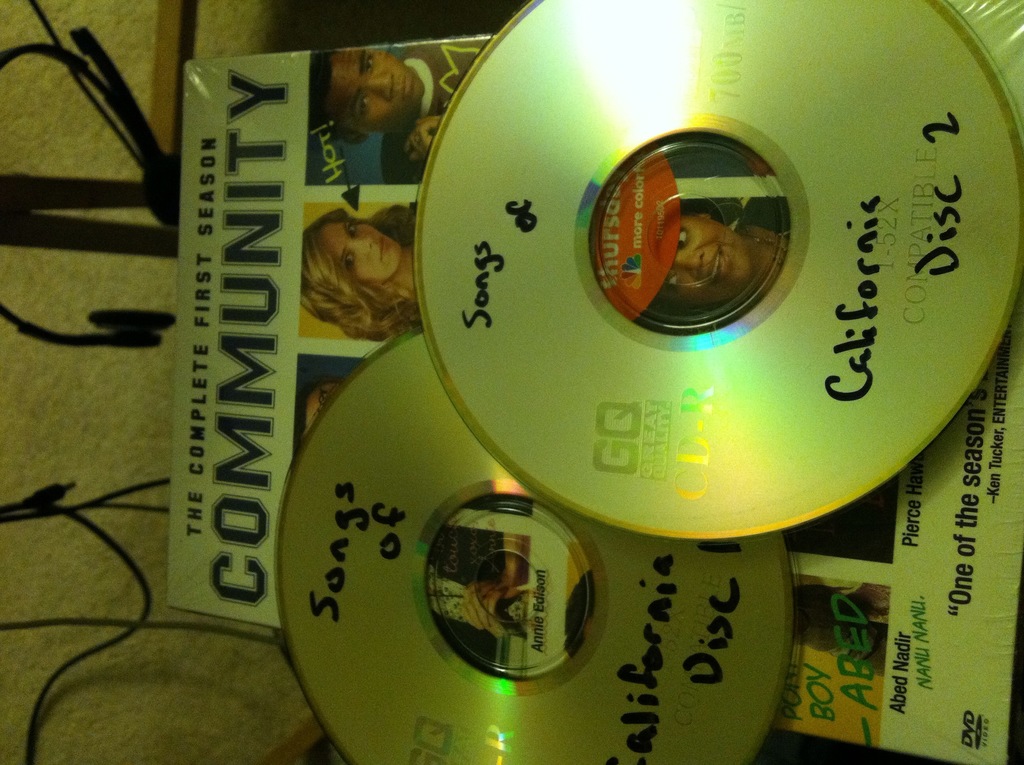
Label: others